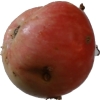
Label: Apple 10